Italian campaign of 1796–1797

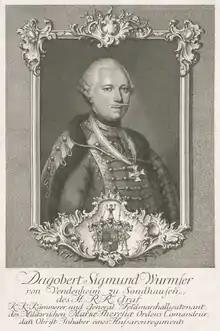
A black-and-white portrait of Dagobert Sigmund von Wurmser. He is highly decorated, and is pictured with a blank expression, facing forward. He is within a frame, and illegible text is at the bottom.

In fact, an unexpected Austrian attack on Voltri forced Napoleon to bring forward the start of offensive operations by four days (11 April). In fact, Beaulieu, realizing the precariousness of Cervoni's brigade, ordered his men to advance in two columns through the Bocchetta Pass and the Turchino Pass to bypass Voltri, simultaneously with the moves of Argenteau who, from the hills, would have penetrated into Savona isolating Masséna and Laharpe; the bulk of the soldiers would then move to Alessandria and Val Bormida, where support for Colli and Argenteau would continue. Cervoni, having noticed his evident numerical inferiority, ordered the retreat and Napoleon started the attack plan, now knowing the position of Beaulieu, Voltri, therefore hypothesizing that this would take some time before being able to rescue Colli's Piedmontese. Furthermore, Argenteau only received his orders on 11 April, and before he could rally his troops, Laharpe and Masséna stopped his attempts at action on 12 April at the battle of Montenotte. The namesake campaign would be swift, lasting only two weeks, and signaled the surrender of the Piedmontese.